Alton Club

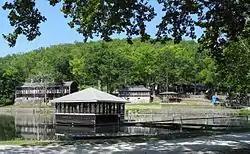
Alton Club, June 2012

Alton Club, also known as the Jerry J. Presley Conservation Education Center, is a historic summer camp and national historic district located in the Current River State Park near Eminence, Shannon County, Missouri. The district encompasses 14 contributing buildings, 3 contributing sites, and 6 contributing structures associated with a summer retreat for the employees and customers of the Alton Box Board Company. It developed between about 1937 and 1945 and include the Main Lodge (c. 1938, c. 1985), Classroom / Pool Hall (c. 1940), Lower Dorm (c. 1940), Gymnasium (c. 1940), Barbeque House (c. 1940), Lake House (c. 1940), Manager's Residence (c. 1945), and Entrance Columns (c. 1940).